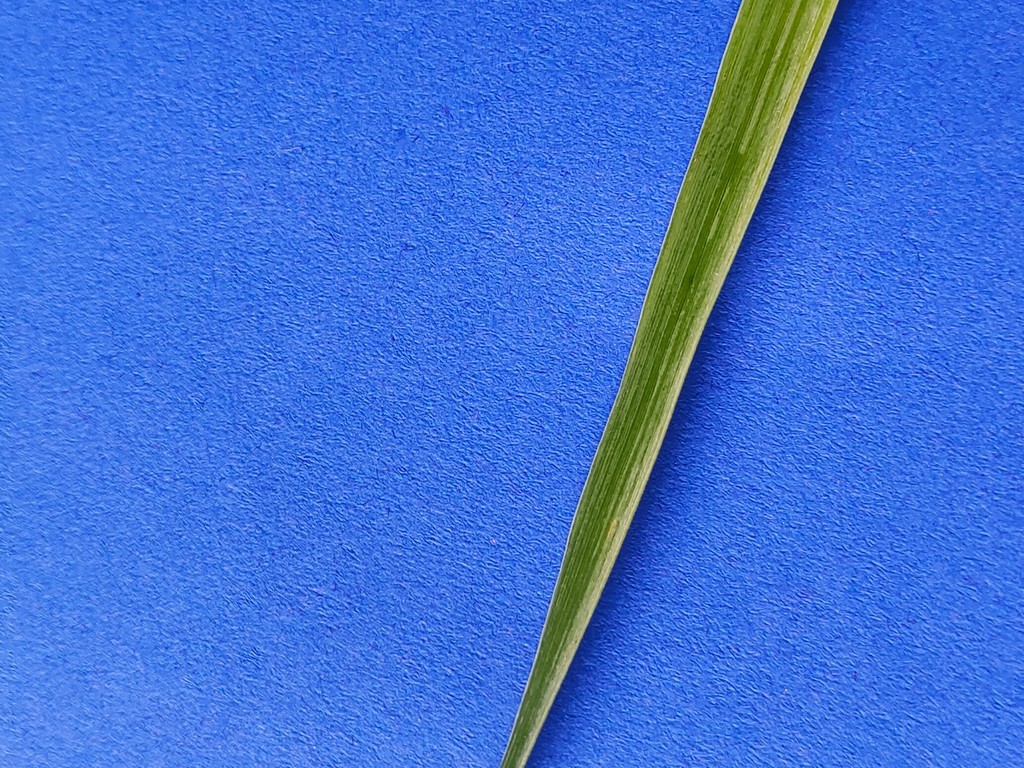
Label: Healthy